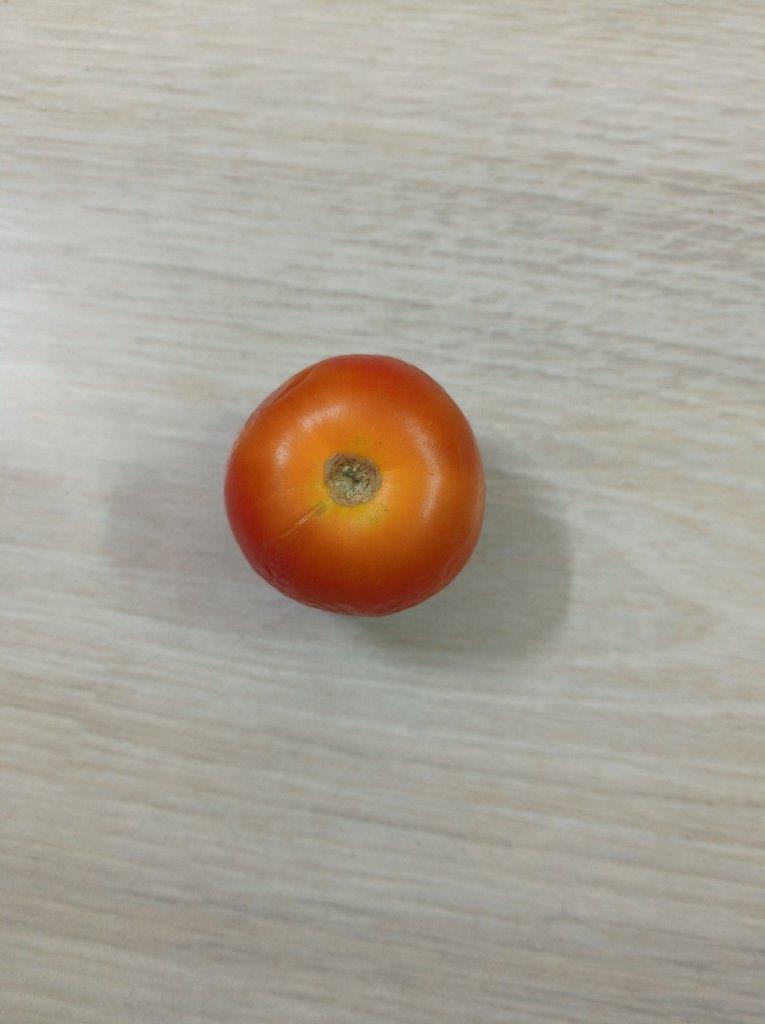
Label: Fresh